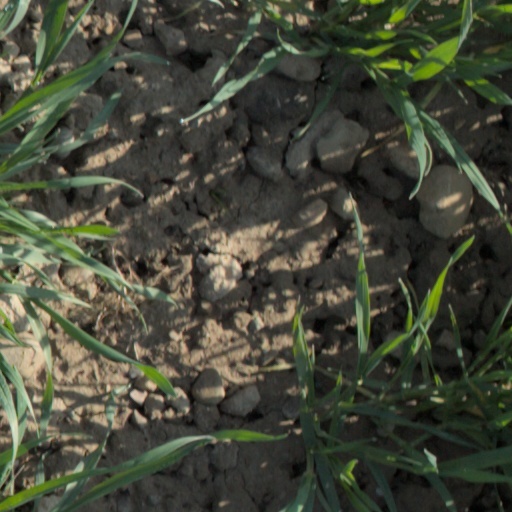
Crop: wheat